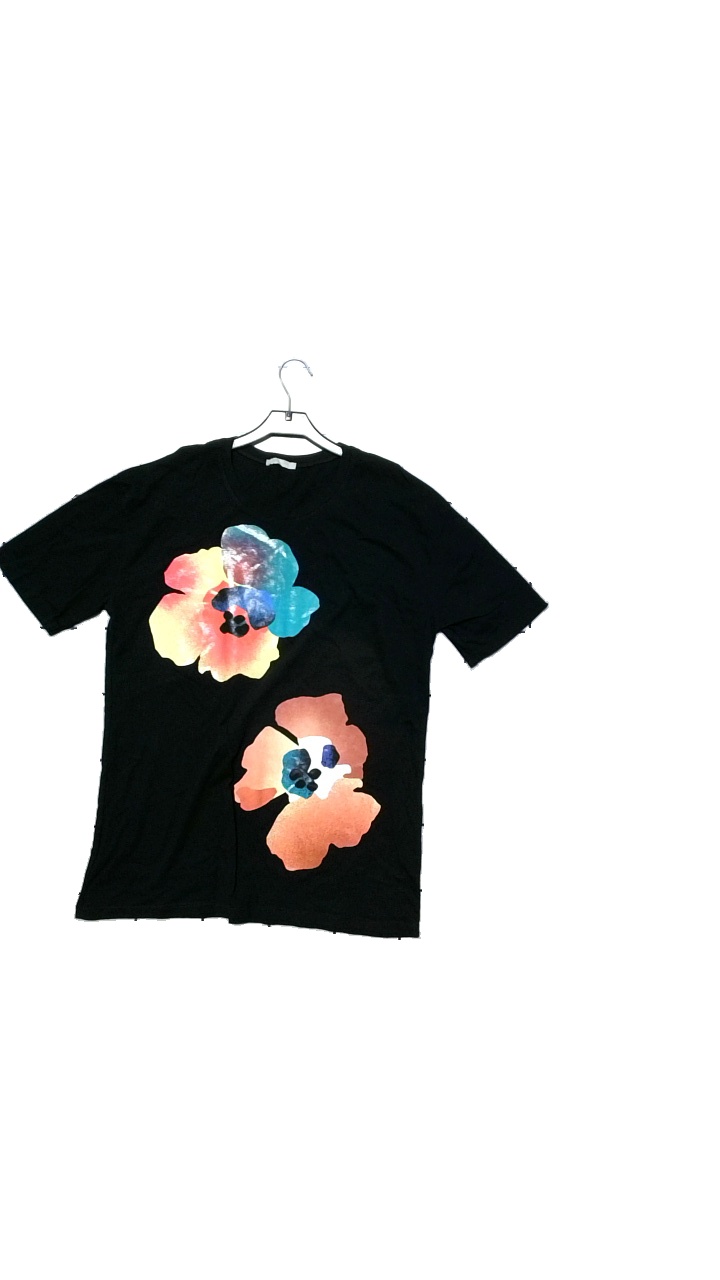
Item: T-shirt (Ladies)
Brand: Zara
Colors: Black, Multicolor
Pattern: Other
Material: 100% cotton
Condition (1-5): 5
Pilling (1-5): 5
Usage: Reuse
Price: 50-100